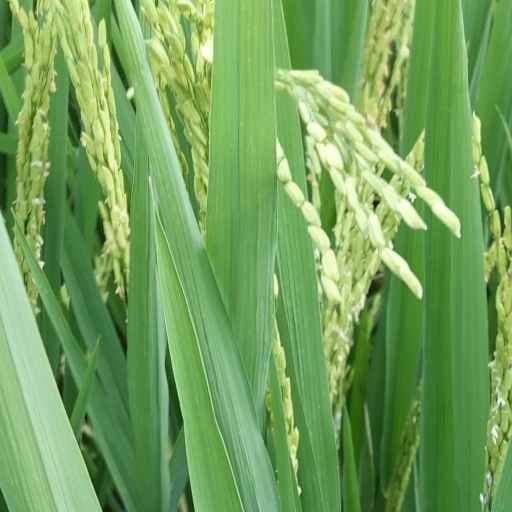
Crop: rice